List of Adventure Time characters

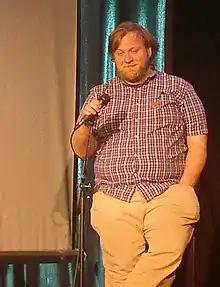
Series creator Pendleton Ward voices Lumpy Space Princess.

Lumpy Space Princess (voiced by Pendleton Ward), often abbreviated as LSP, is the princess of Lumpy Space, an alternate dimension. As a "Lumper", made out of "irradiated stardust", she can convert other beings into Lumpers by biting them. LSP is spoiled, sarcastic, and a narcissist, and is often shown living outdoors with salvaged furniture and appears to be homeless, because she has run away from her parents, who are the king and queen of Lumpy Space. She speaks with a thick valley girl accent. LSP's relationship to Finn and Jake has always come off as nonchalant, but in the episode "Gotcha", LSP realizes that Finn is a person of good moral standing who teaches her that beauty comes from the inside, and in her premiere episode, she reveals to Finn that he's supposed to be her real friend, not like the "fake" ones she has in Lumpy Space.